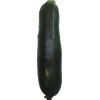
Label: Zucchini dark 1